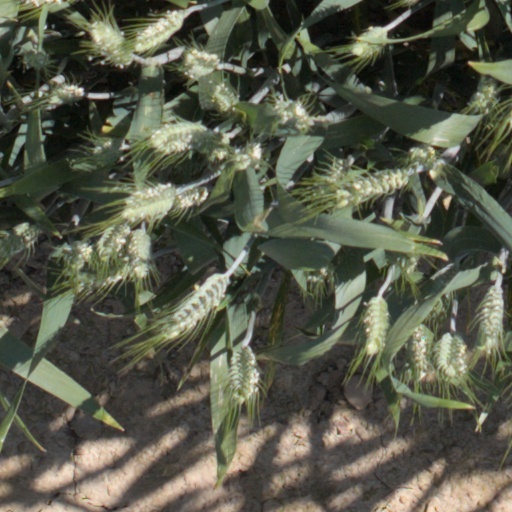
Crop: wheat